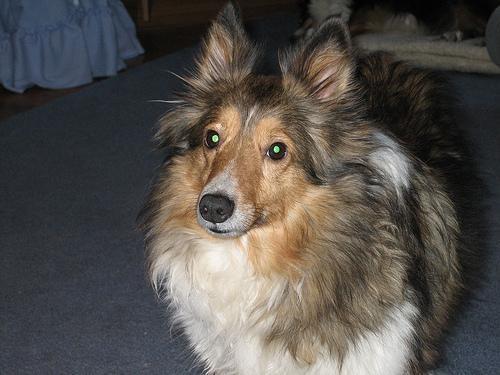
Shetland_sheepdog